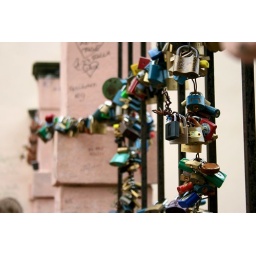
Seen on a bridge right next to the John Lennon wall in Prague.